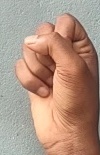
ASL sign: S